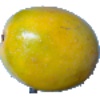
Label: Maracuja 1